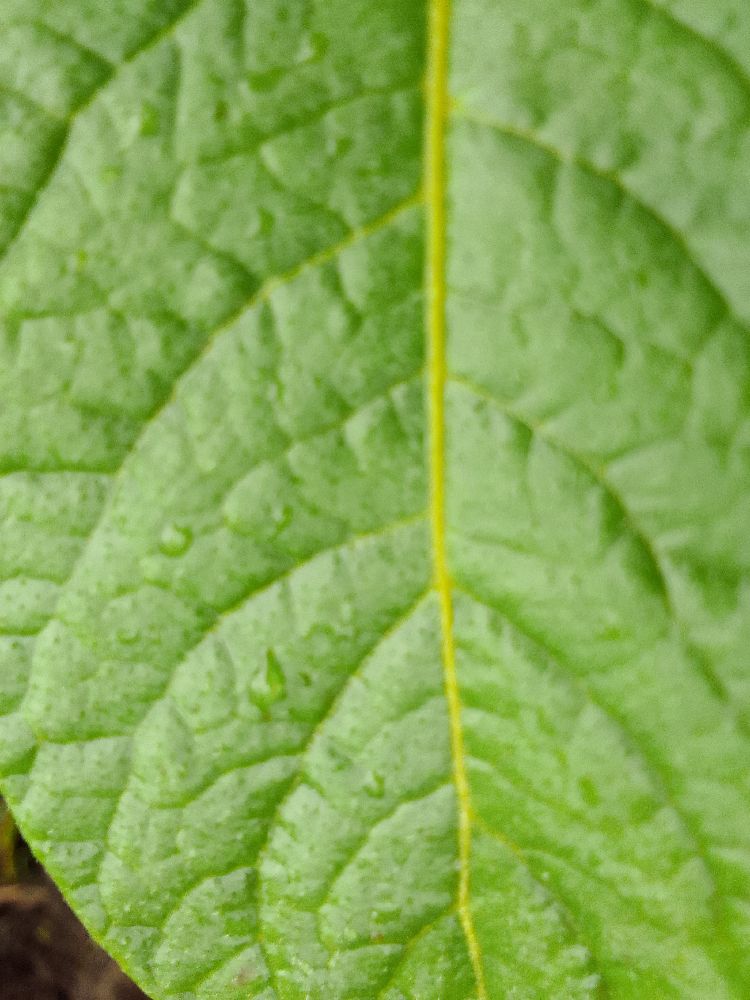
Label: Healthy